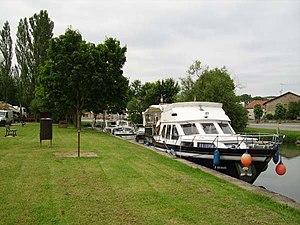
Port de plaisance de Consenvoye
Consenvoye est une commune française située dans le département de la Meuse, en région Grand Est.